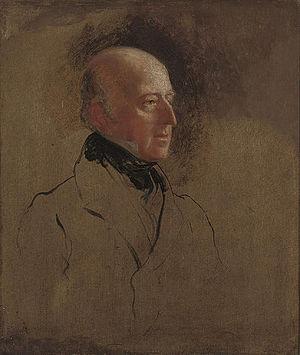
Sir George Hayter est un peintre et graveur anglais de renom, spécialiste de la peinture de portraits et de grands tableaux impliquant dans certains cas, plusieurs centaines de portraits individuels. La reine Victoria apprécie ses mérites et nomme Hayter son peintre principal en ordinaire et lui décerne aussi le titre de Chevalier en 1841.